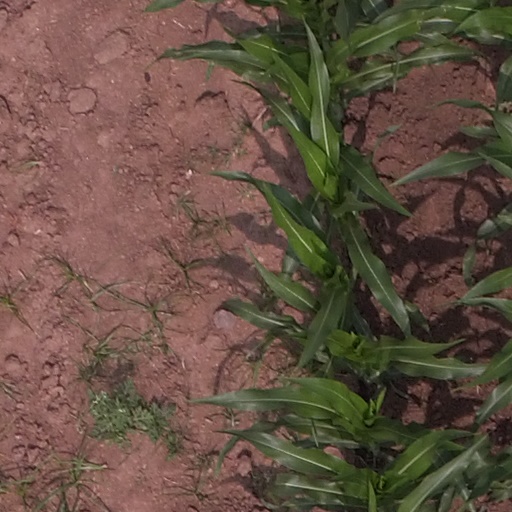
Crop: maize; corn